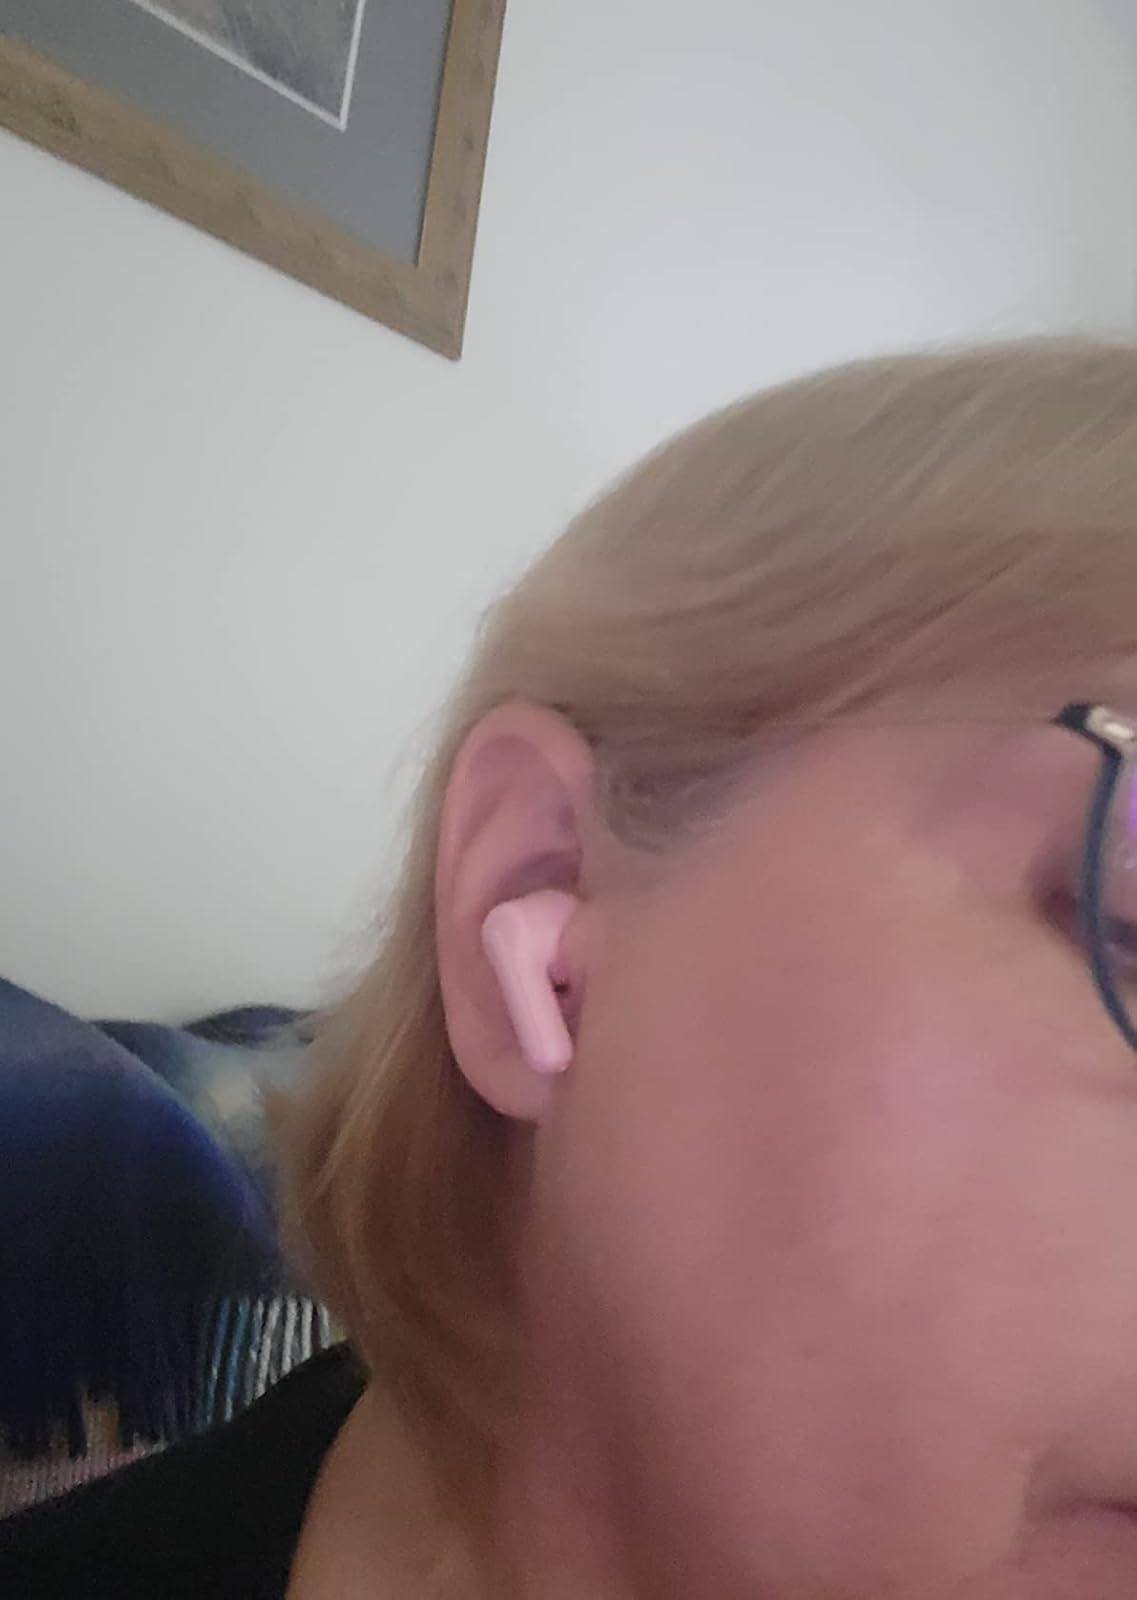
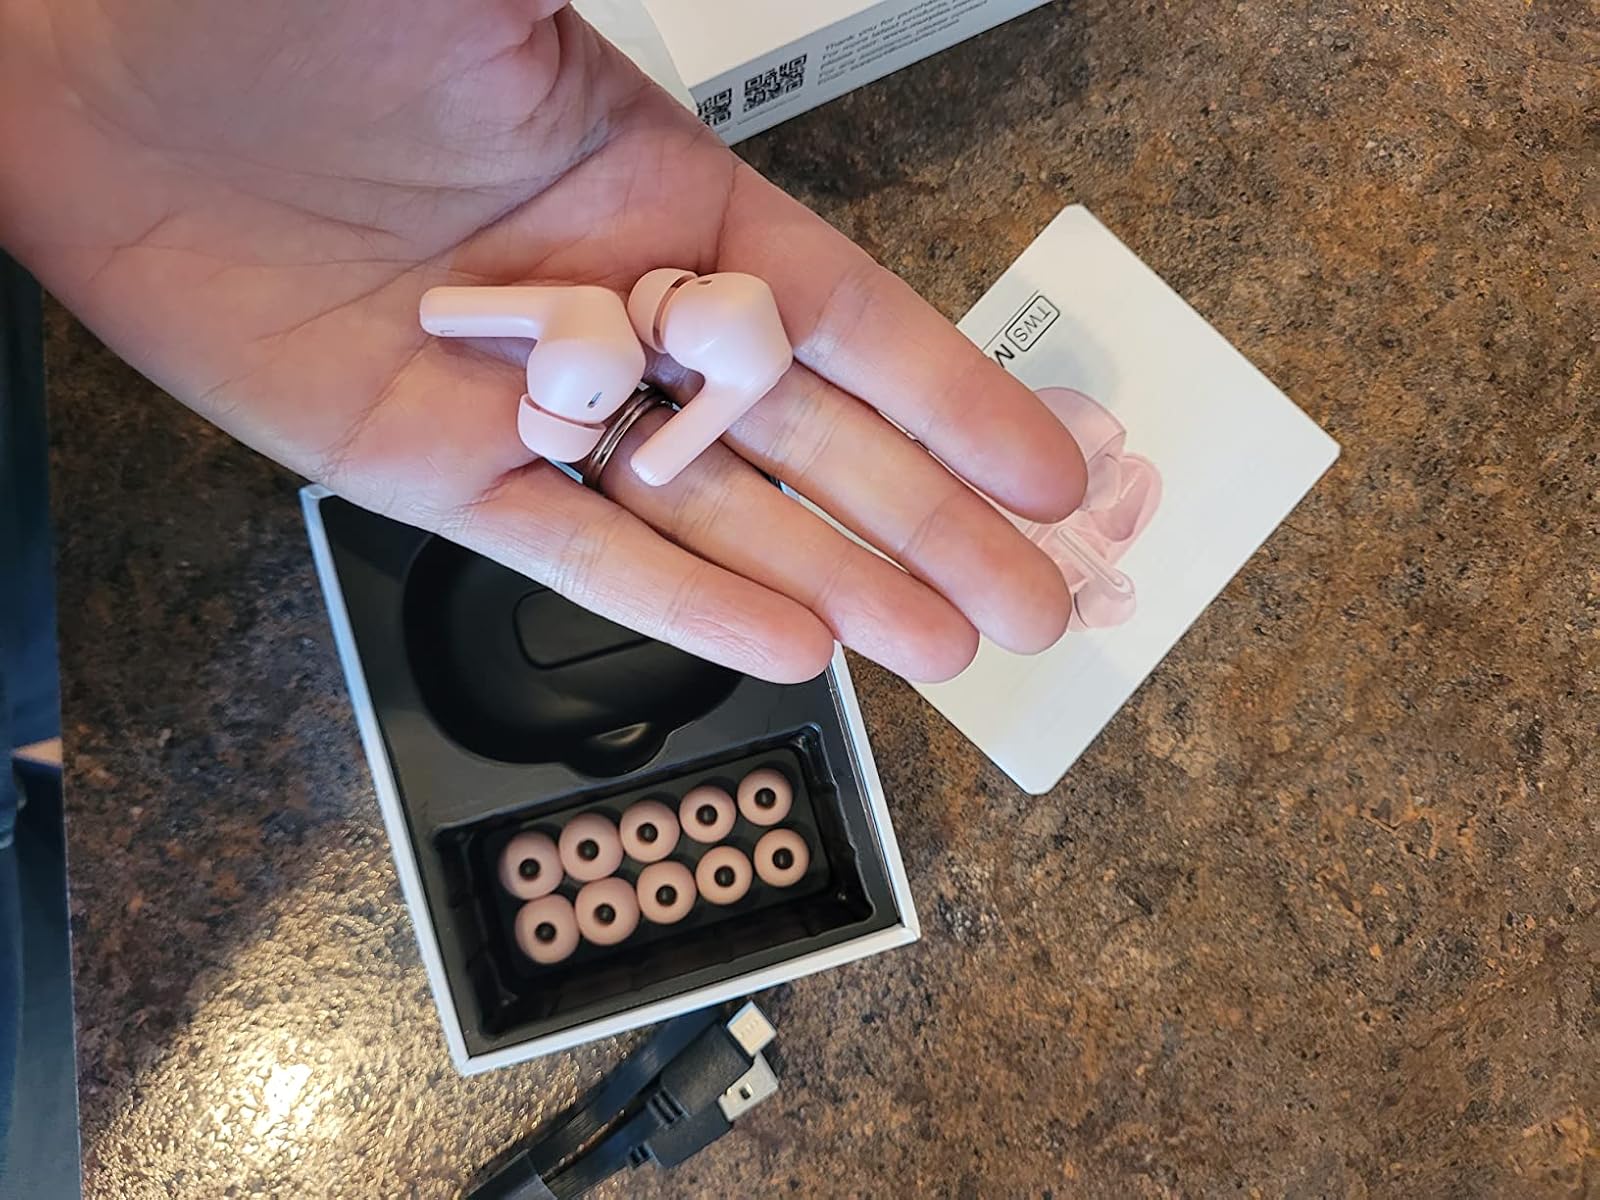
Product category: earbuds
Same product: yes